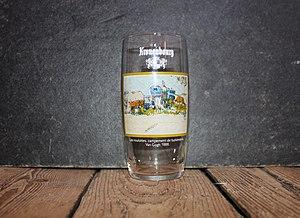
Verre à bière Kronenbourg Van Gogh
Kronenbourg est la marque phare de Kronenbourg SAS, brasseur alsacien installé à Obernai dans le Bas-Rhin et appartenant aujourd'hui au groupe danois Carlsberg. Elle est la marque de bière la plus consommée en France, une bière sur trois vendue en France étant une Kronenbourg.